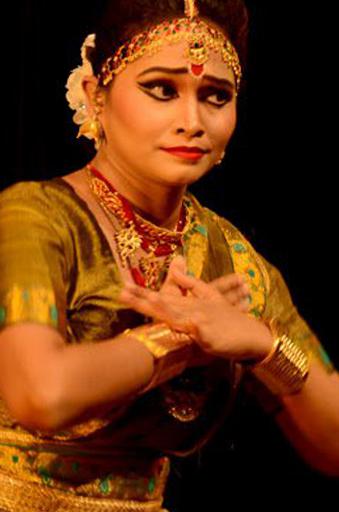
Dance form: sattriya